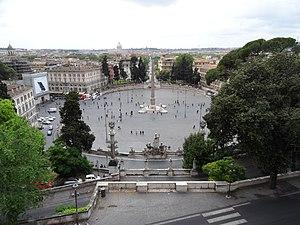
La piazza del Popolo est une importante place piétonne monumentale, de style néo-classique du XIXᵉ siècle en son état actuel, au nord du centre historique de Rome, qui a commencé à être aménagée et ornée dès la fin du XVIᵉ siècle, sur ordre du pape Sixte-Quint, l'un des plus importants papes bâtisseurs dans la Ville Éternelle. Son nom, en italien, signifie littéralement la « place du Peuple », mais il est historiquement dérivé de celui des peupliers, auxquels l'église Santa Maria del Popolo, à l'angle nord-est de la place, doit son appellation d'origine.